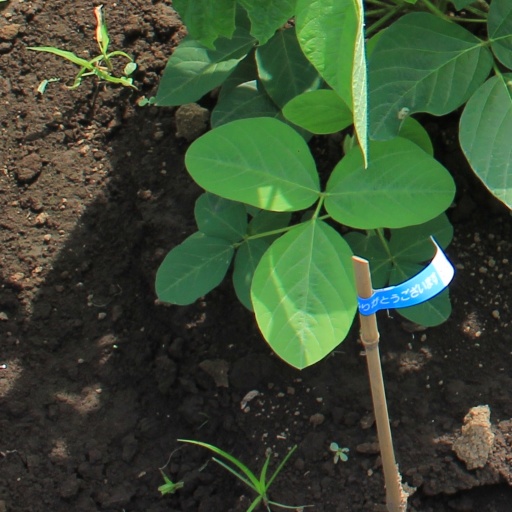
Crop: soybean